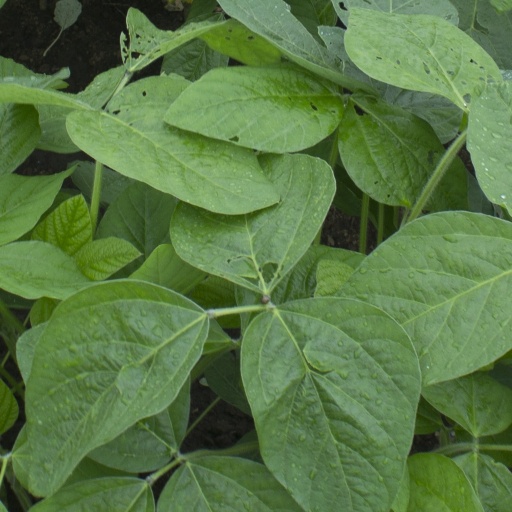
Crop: soybean